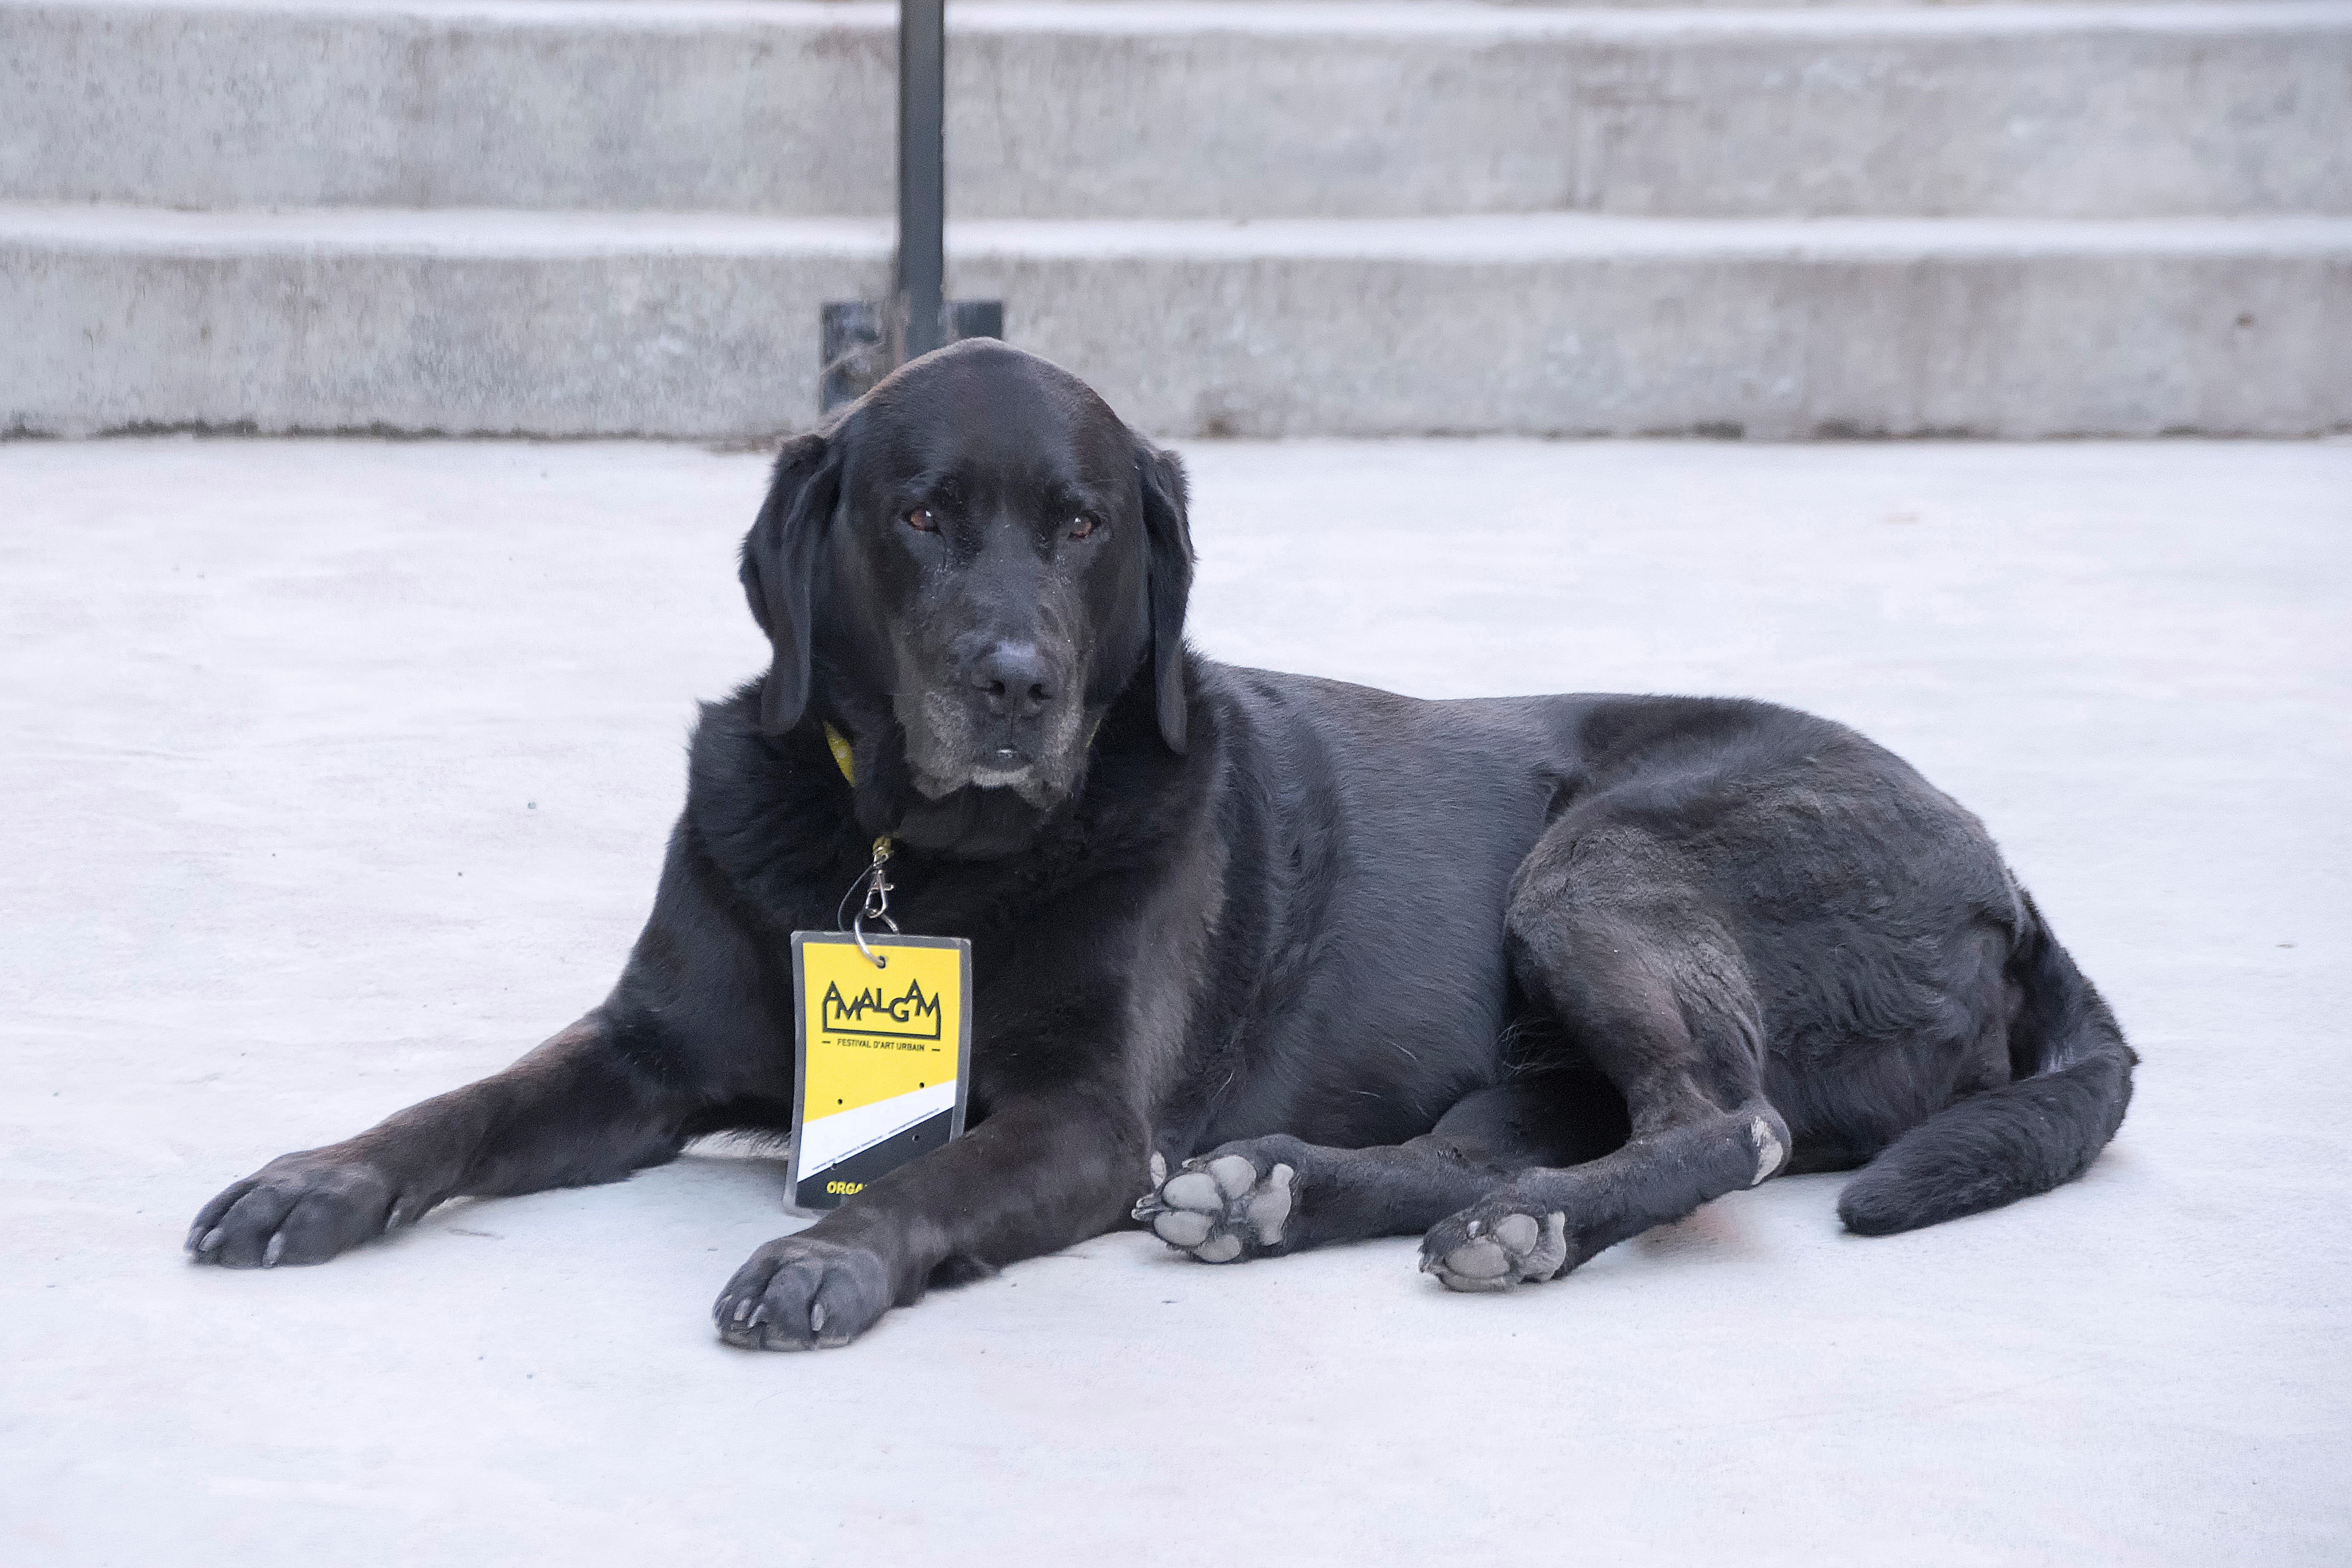
puppy, dog, urban, mammal, black, graffiti, art, canada, vertebrate, labrador retriever, quebec, sherbrooke, urbain, amalgam, retriever, flat coated retriever, dog like mammal